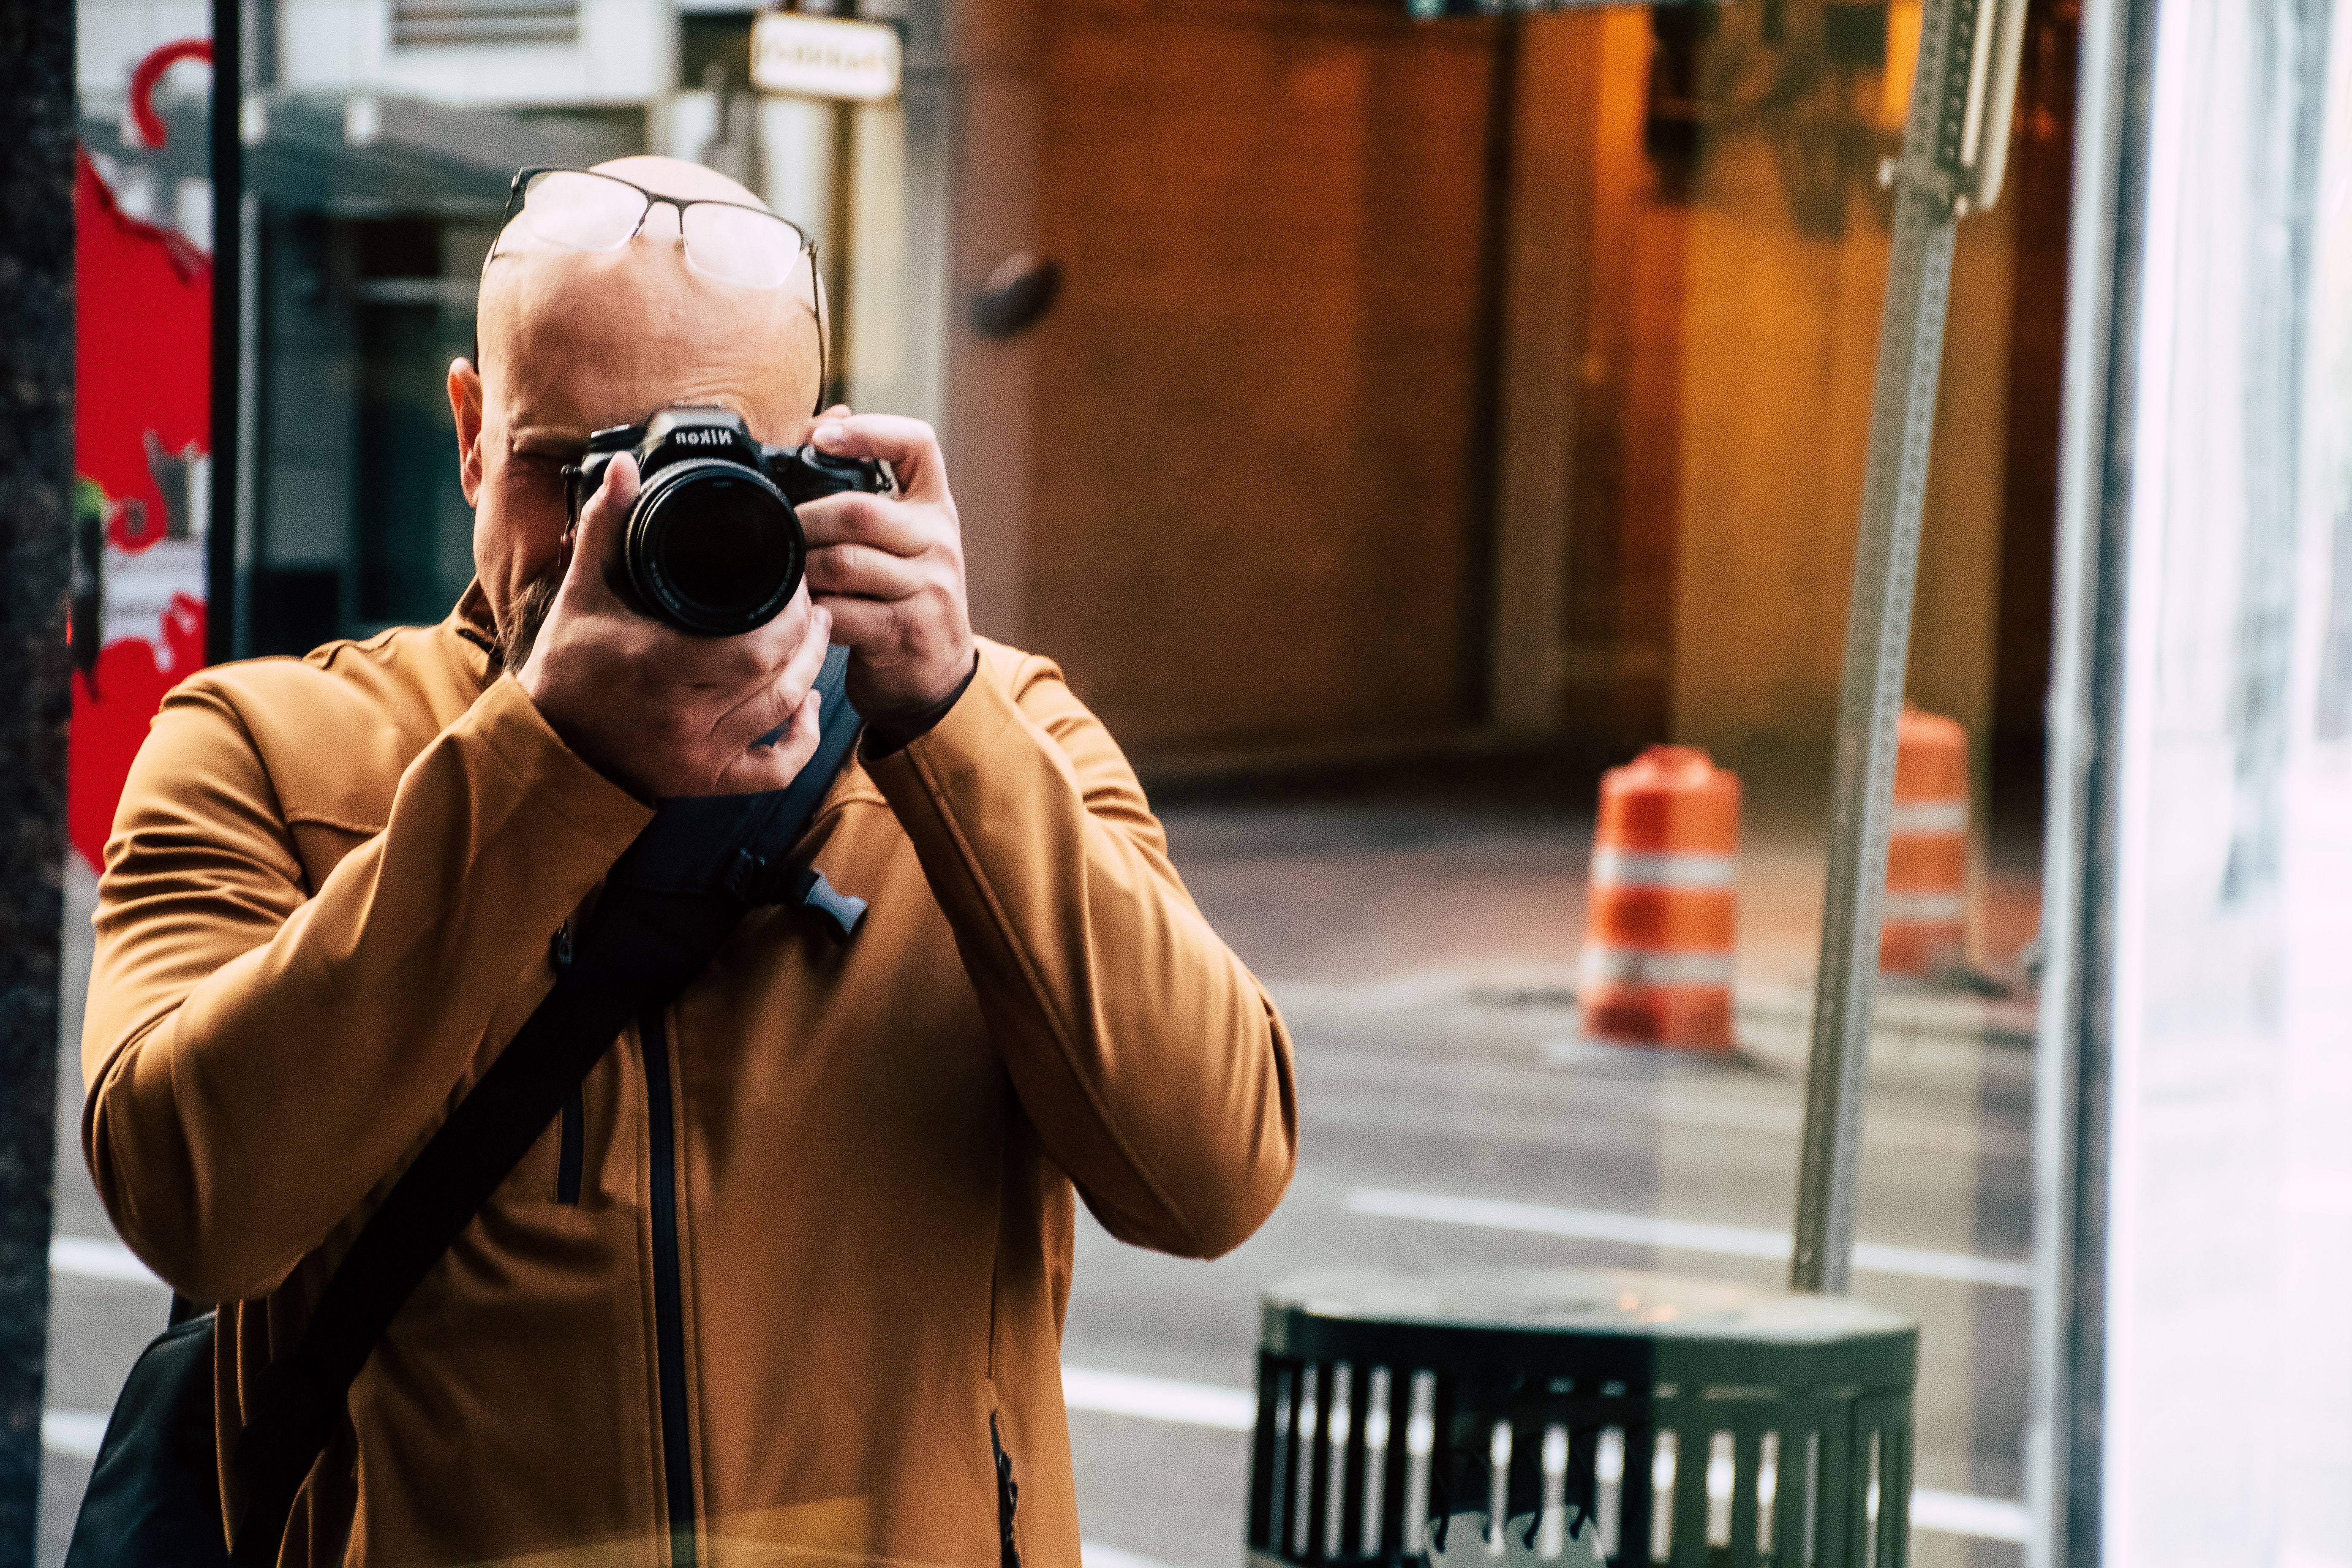
glasses, eyewear, sunglasses, vision care, street